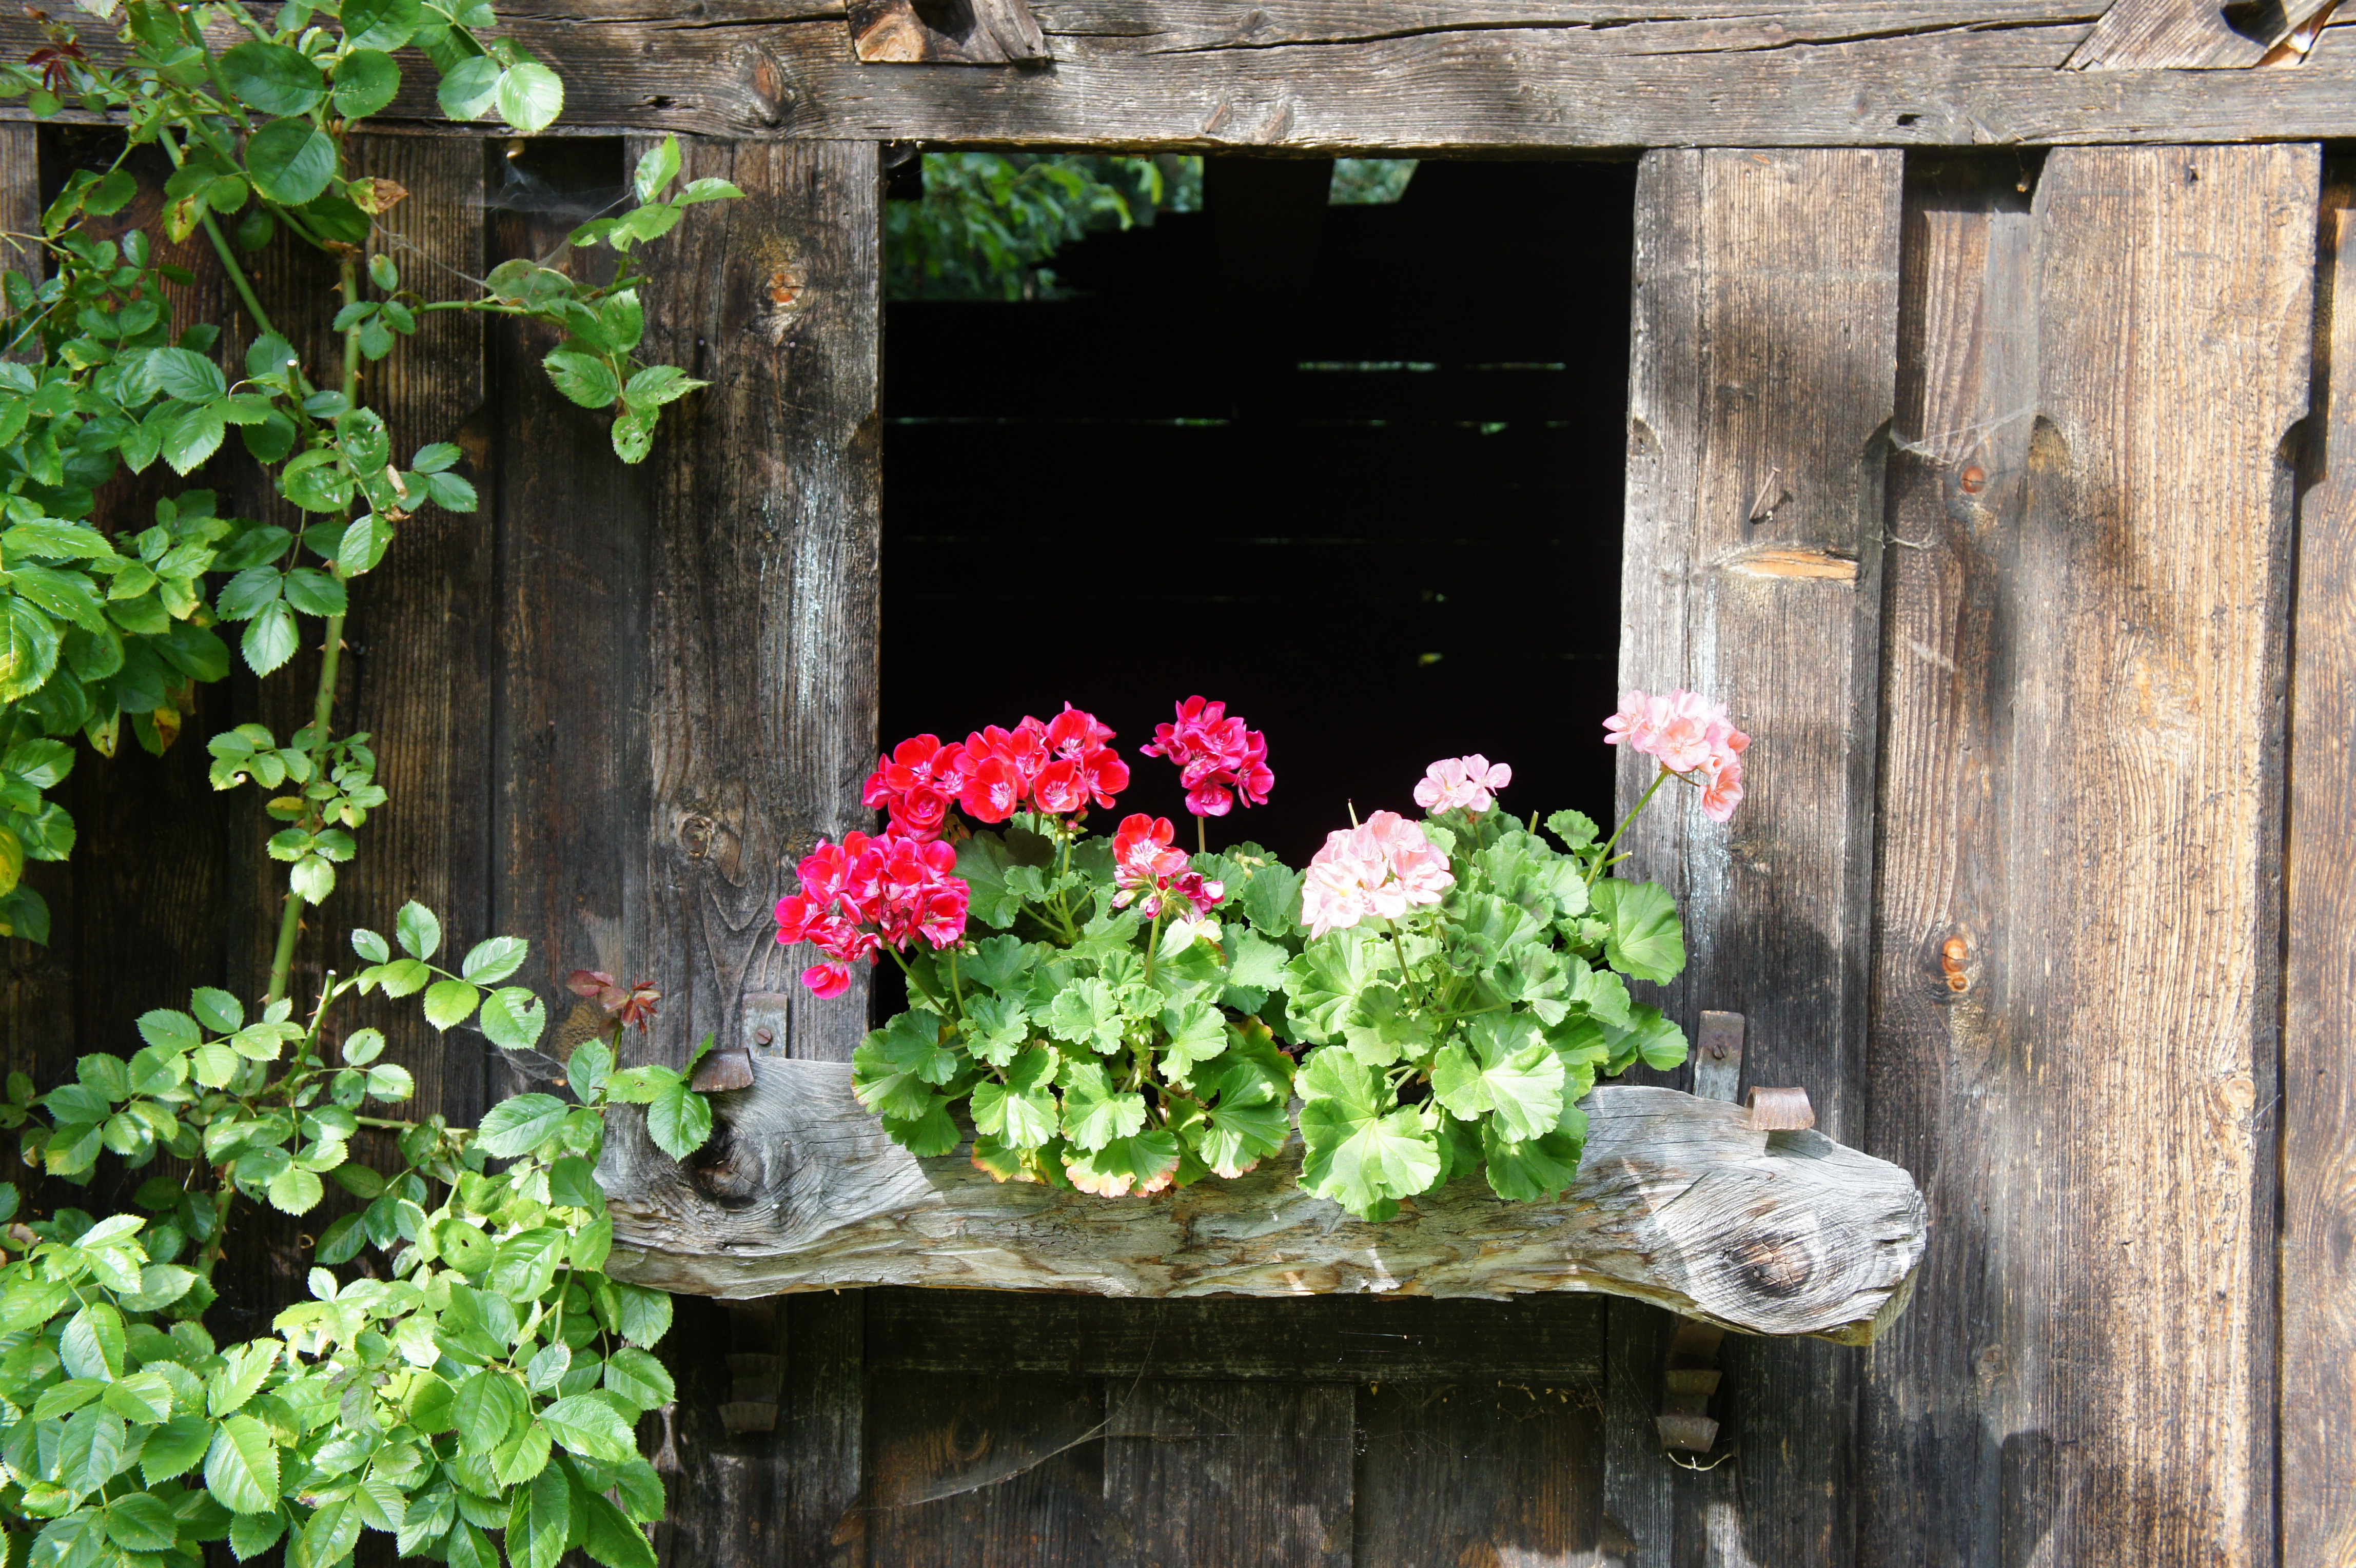
plant, wood, farm, flower, window, old, hut, rural, green, cottage, backyard, brown, romantic, botany, scale, colorful, garden, flowers, farmhouse, boards, yard, floristry, hof, wooden beams, outdoor structure